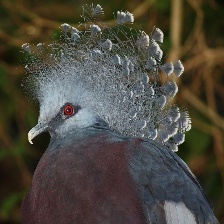
Species: VICTORIA CROWNED PIGEON
Scientific name: GOURA VICTORIA